James Darnell

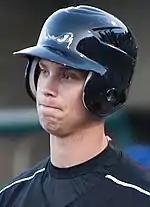
Darnell with the Lake Elsinore Storm in 2009

Darnell was promoted to the Single–A Fort Wayne TinCaps of the Midwest League in . He hit .329 with 17 doubles, seven home runs, and 38 RBI in 66 games with the TinCaps. Darnell was selected as Mid-Season Mid-West League All-Star before his promotion to the High–A Lake Elsinore Storm of the California League. With the Storm he hit .294 with 18 doubles, 13 home runs, and 43 RBI in 60 games giving him a combined total of a .311 average with 35 doubles, four triples, 20 home runs, 81 RBI, eight stolen bases, and 87 walks. At season's end, Darnell was named as the Padres' Organizational Player of the Year by MLB.com.